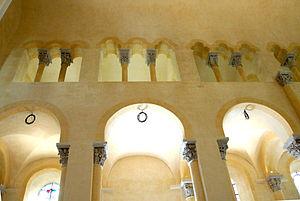
Grandes arcades entre la nef et les bas-côtés sud et au-dessus les triplets de baies à claires-voies qui ouvrent sur les tribunes
En architecture, un triplet est un ensemble de trois baies ou de trois arcs. Les deux éléments latéraux sont semblables et peuvent être différents de l'élément central. Un triplet peut par exemple être constitué d'une fenêtre encadrée par deux niches ou encore d'un arc en mitre encadré de deux arcs en plein cintre.